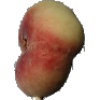
Label: Peach Flat 1